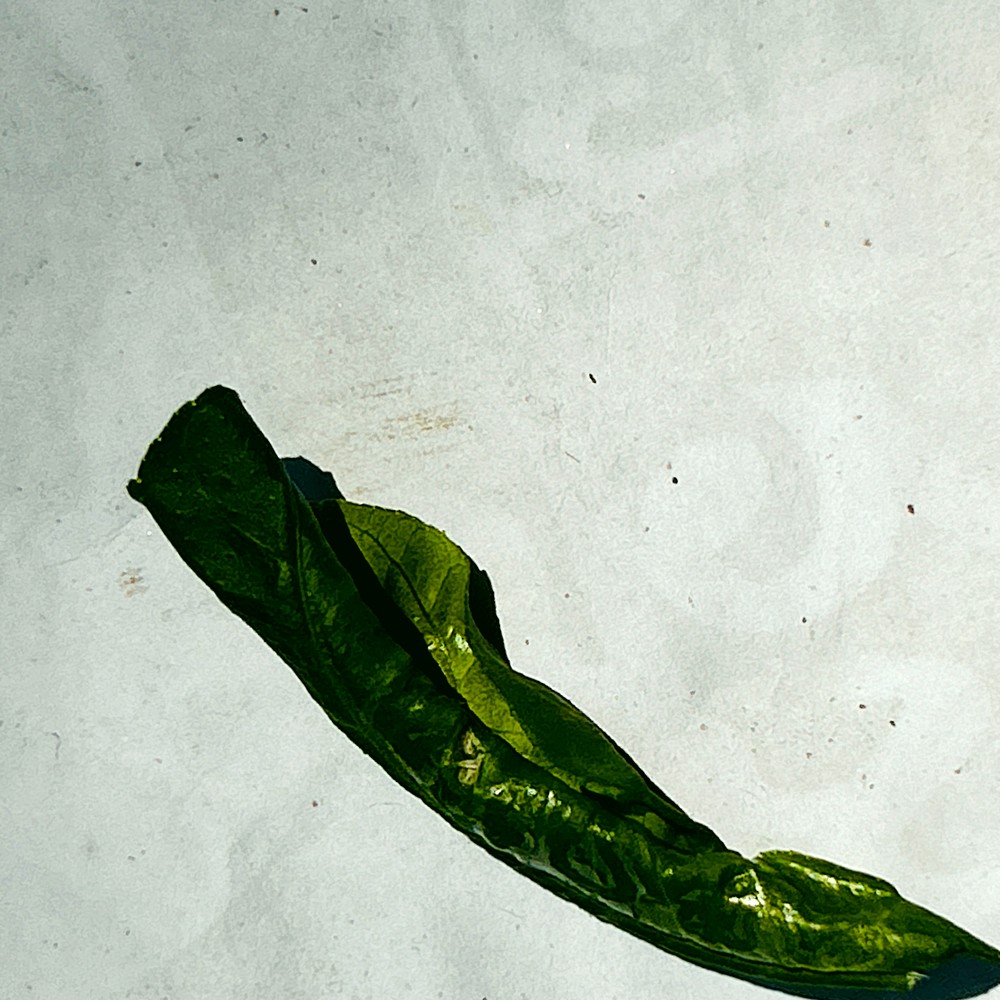
Label: Curl Virus